Trident Studios

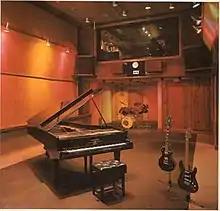
Trident Studios interior circa 1975 from the Studio and the famous Bechstein Piano

The Trident A Range consoles were originally designed and built as an in house project by Malcolm Toft who was chief recording engineer at Trident and Barry Porter who was in charge of studio maintenance. Other studios heard about it and placed orders for consoles and Trident Audio Developments was formed with Malcolm Toft as managing director. Cherokee Studios in Los Angeles was one of the early recipients of one of the first production models, and ultimately purchased three new from Trident and one from a broker at a later time. David Bowie, Rod Stewart, and Frank Sinatra are among the early artists who first recorded hit records on Cherokee's first 'A' Range console.